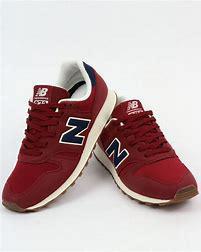
Brand: New
Model: Balance 373